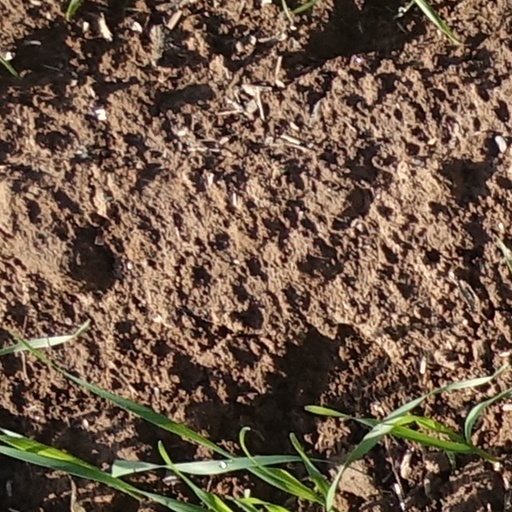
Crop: wheat